Sky position (RA, Dec in degrees): 172.813, 13.172
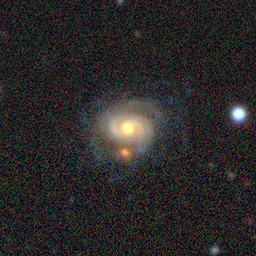
Galaxy morphology: Unbarred Loose Spiral Galaxies